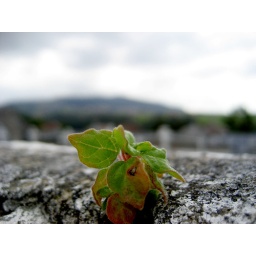
A little plant which was growing on the wall of the cemetery in Cudillero.